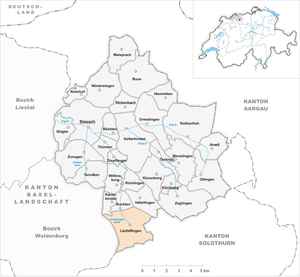
Läufelfingen est une commune suisse du canton de Bâle-Campagne, située dans le district de Sissach.